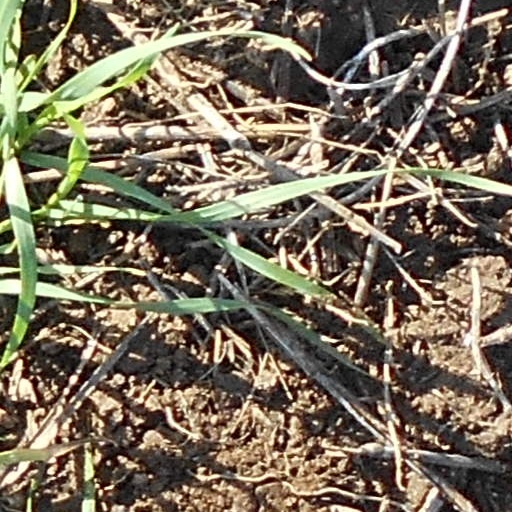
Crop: wheat